Texas Band of Yaqui Indians

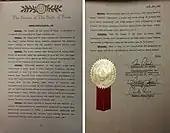
Resolution SR989

In 2015, the Texas state senate passed Senate Resolution 989, a "congratulatory & honorary" resolution authored by State Senator Charles Perry, a Republican from Lubbock.